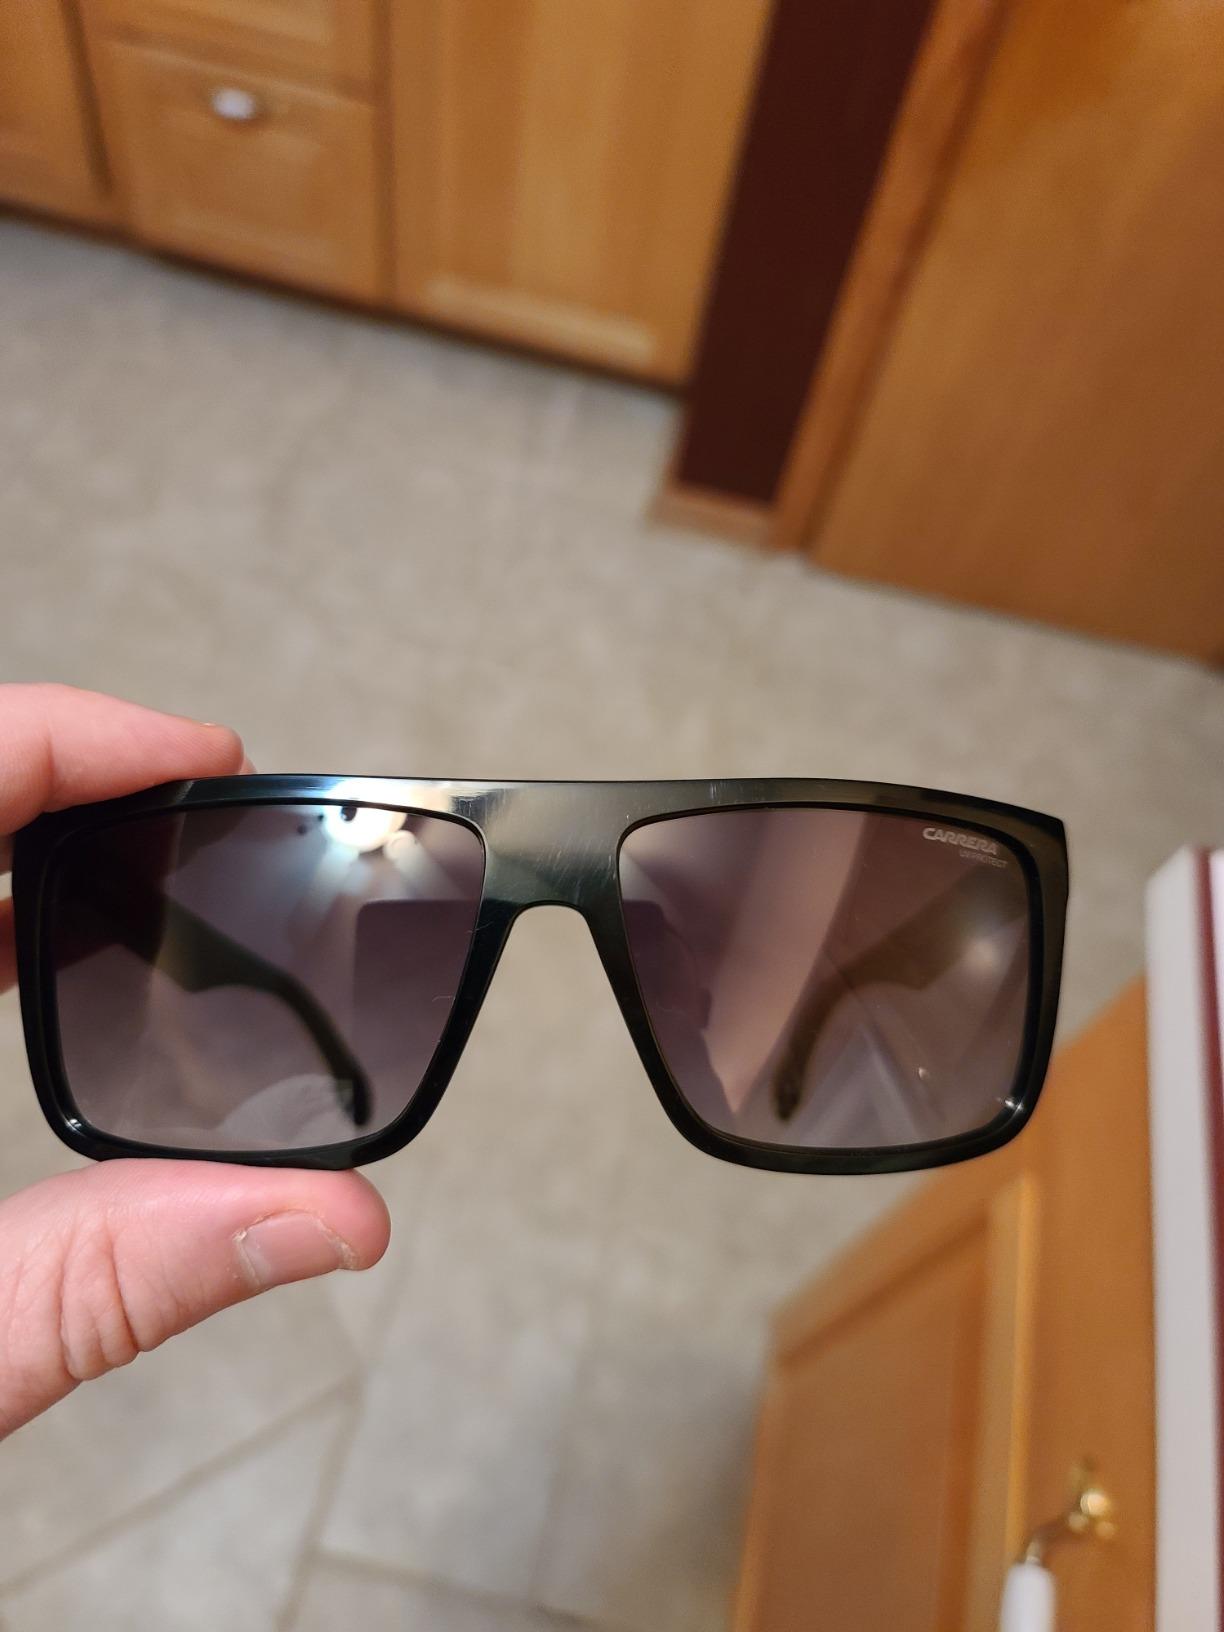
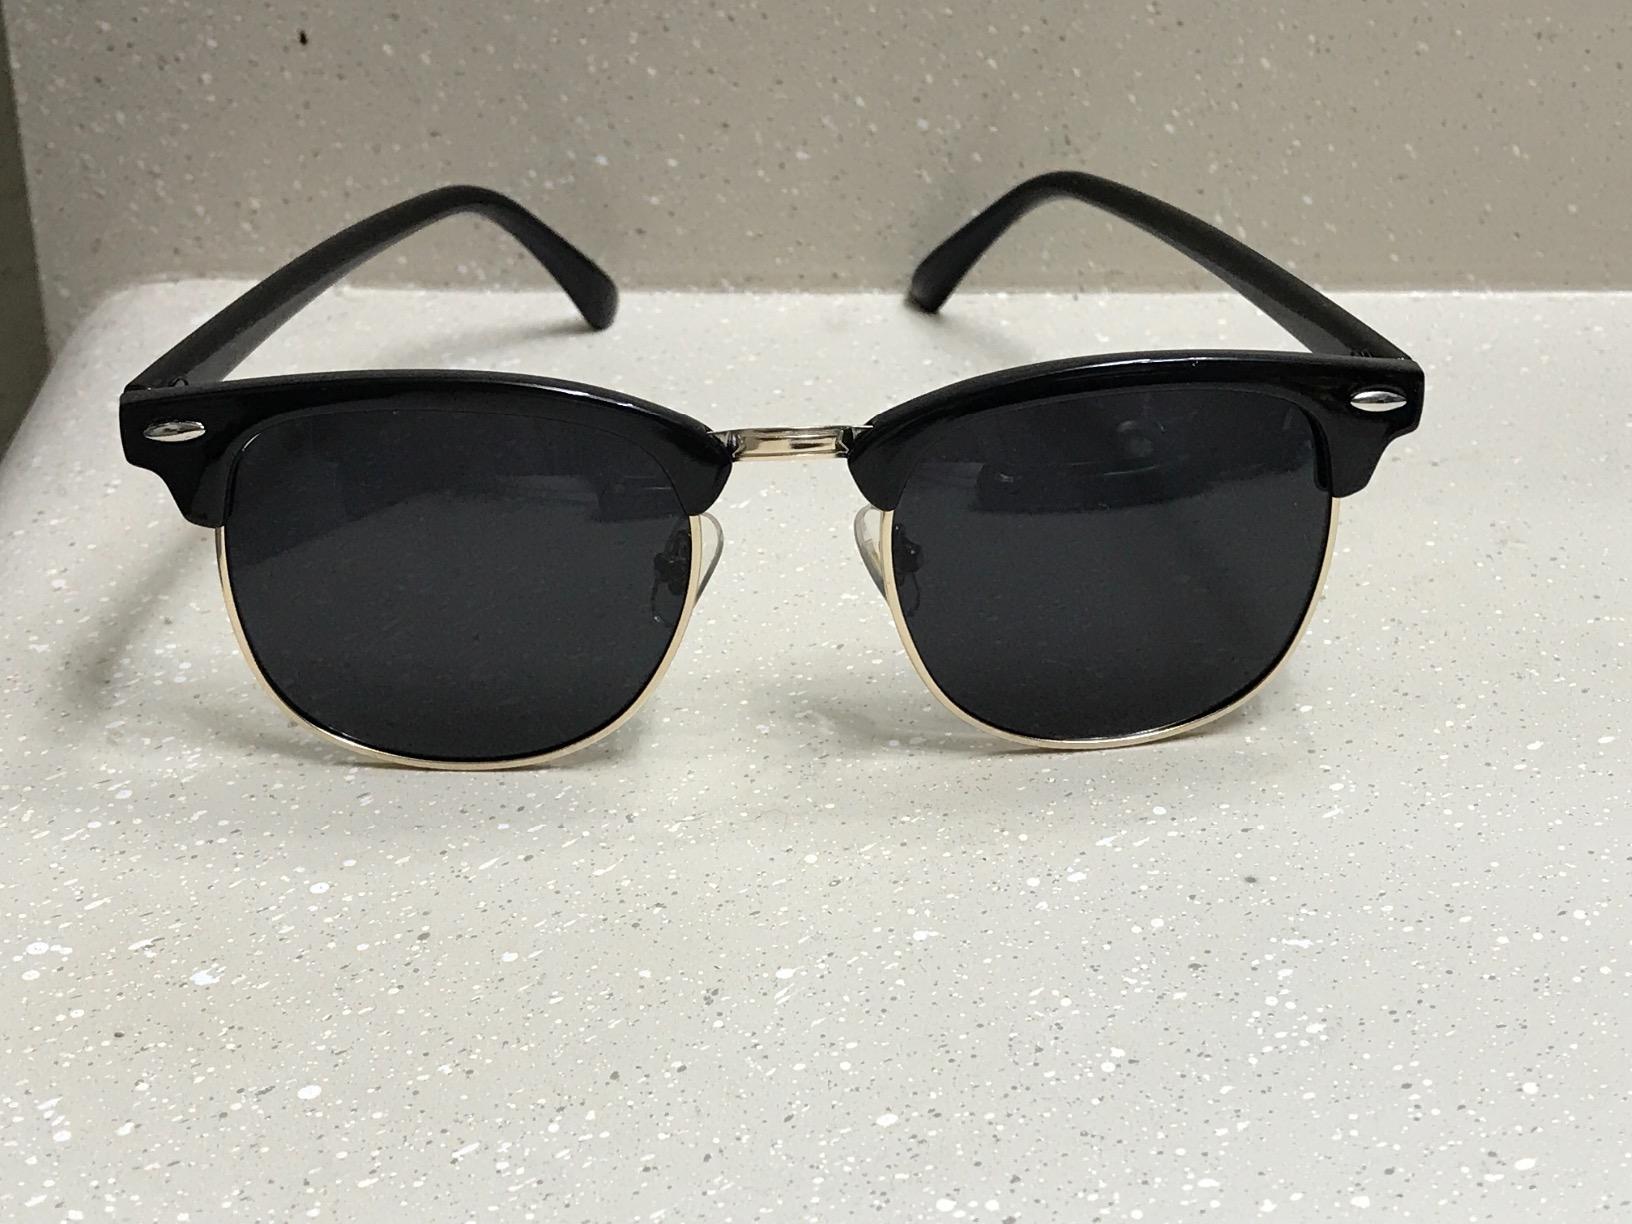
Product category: accessories_sunglasses
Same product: no